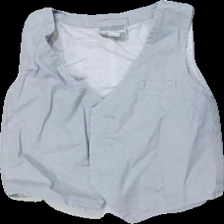
View: front
Type: Vest
Category: Children
Brand: Not in the list
Brand text on label: Vertbaudet
Colors: Grey
Material: 100% bomull
Cut: V-collar
Season: All
Stains: Minor
Damage: smuts fläckar
Damage location: middle right
Price range: <50
Recommended usage: Export
Description: vest